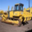
Label: tractor